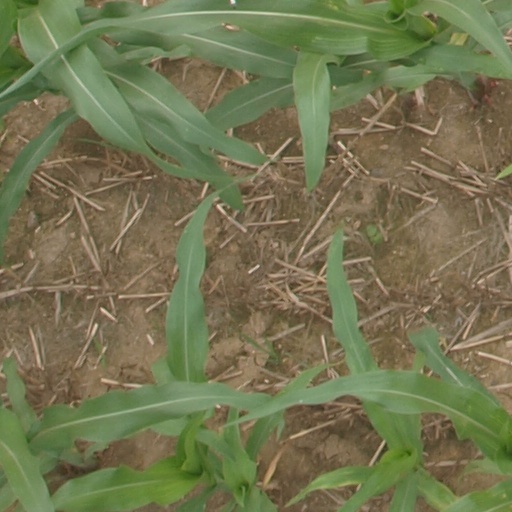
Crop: maize; corn